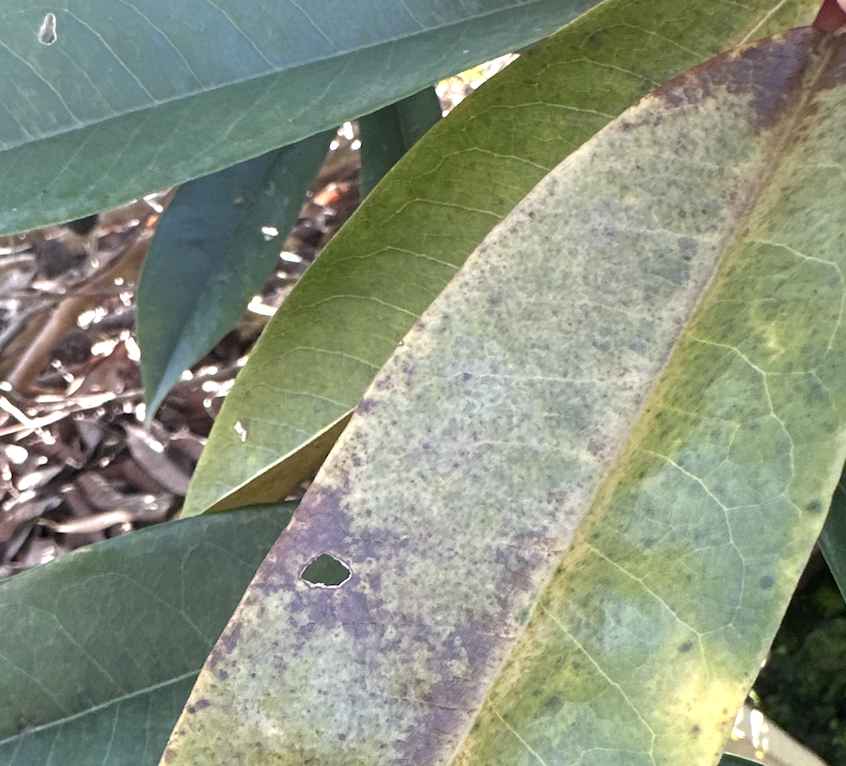
Label: sooty_mold